George Deek

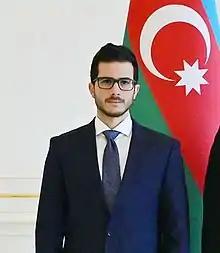
Deek, at the reception of his credentials by the President of Azerbaijan

George Deek (born ) is an Israeli diplomat. In 2018, Deek was appointed Israeli ambassador to Azerbaijan. He is the first Israeli Arab Christian to become an ambassador.